Karl von Zinzendorf

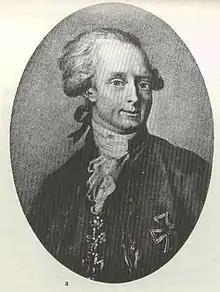
Karl von Zinzendorf (engraving in the Austrian National Library)

Count Karl von Zinzendorf und Pottendorf (5 January 1739 – 5 January 1813) was a Saxon-Austrian civil servant. He served the government of Austria in a variety of capacities, including as governor of Trieste, and rose to high rank at the Habsburg court. His massive diary, written daily over a period of about 66 years, is an important historical documentary source for his era, both in politics and in the arts.